Volker Goetze

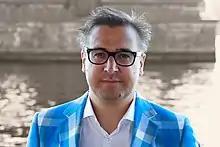
Volker Goetze Headshot

Volker Goetze is a German-born New York based composer, trumpeter and filmmaker. He toured West Africa, Europe and Asia. He is featured on numerous recordings, and recorded with international artists such as Nana Vasconcelos, Lenny Pickett and others. He has also performed with Steve Lacy, Brian Lynch, Peter Kowald, and Craig Handy.